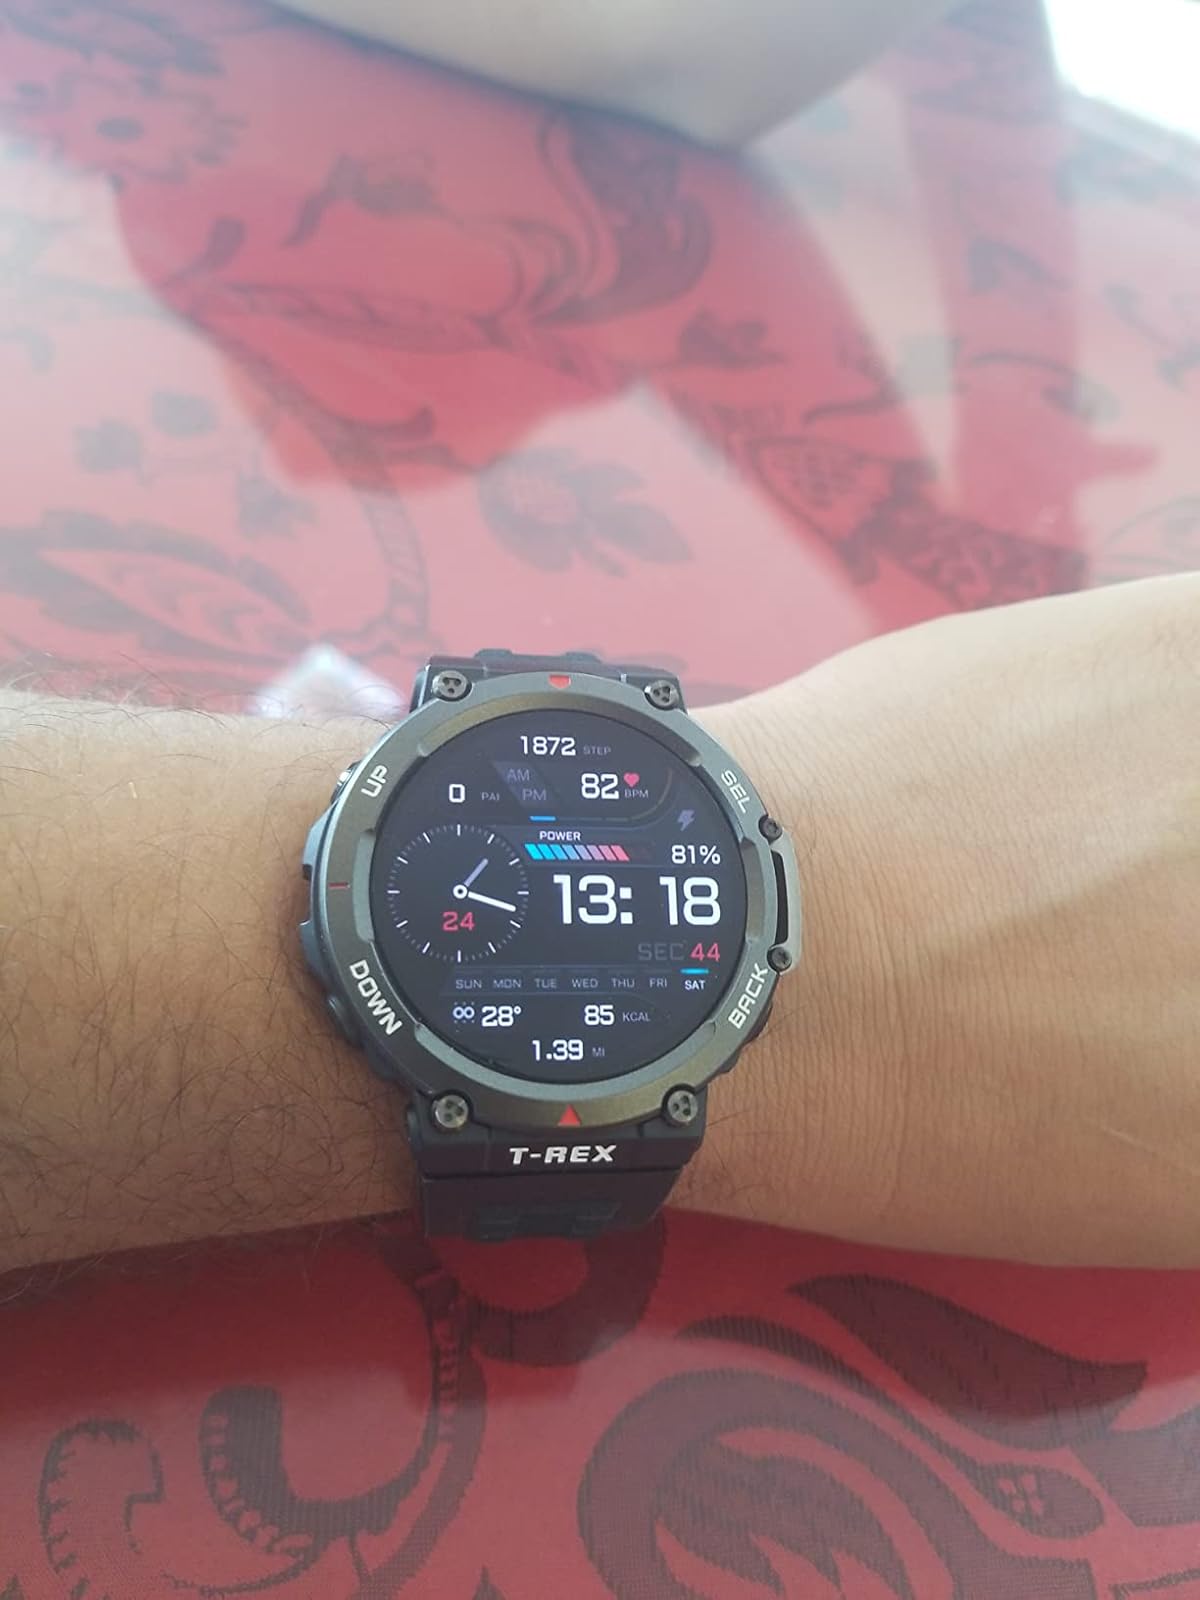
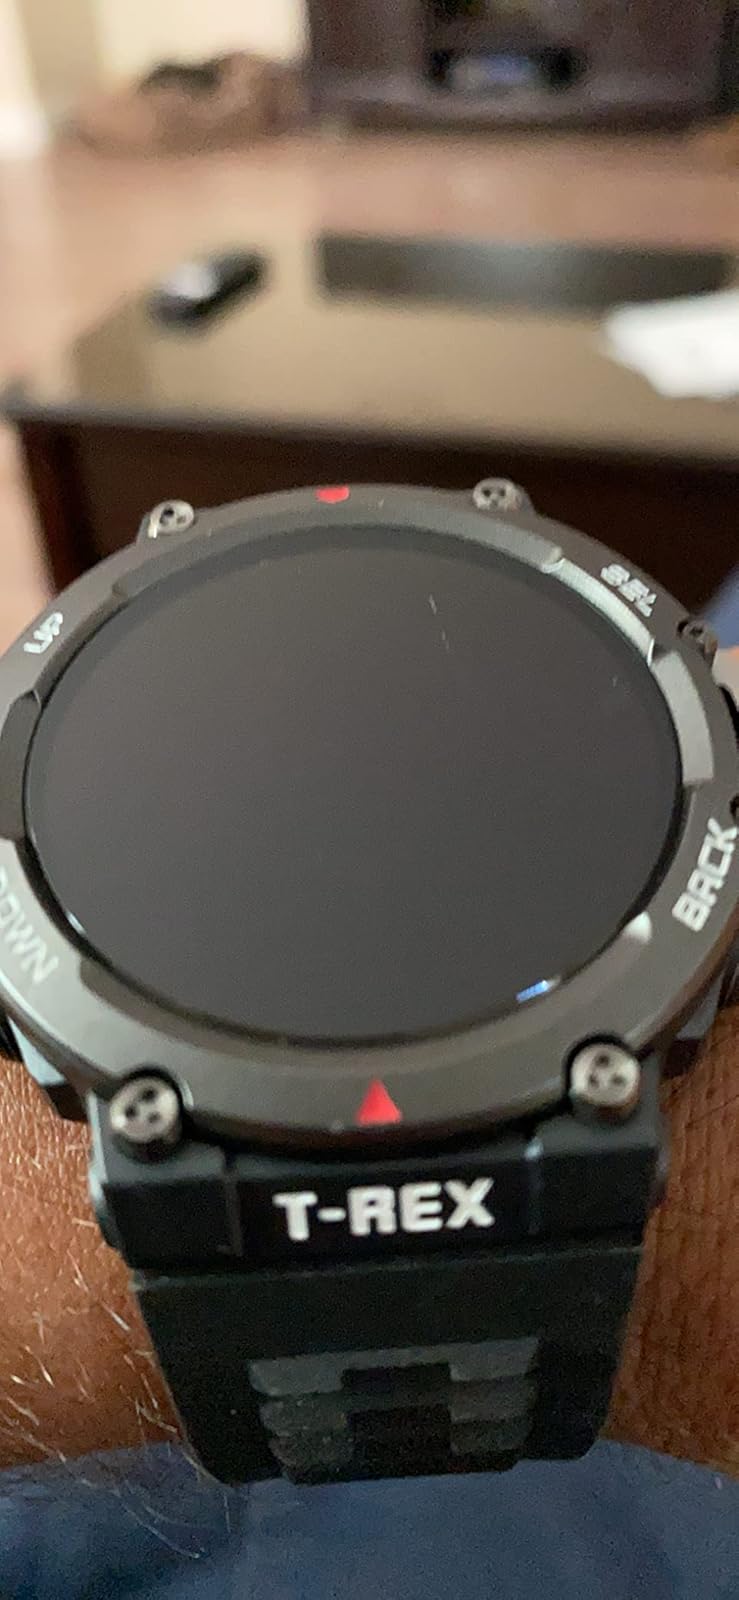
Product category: smartwatch
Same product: yes